Abbott Elementary season 1

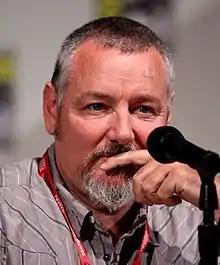
Randall Einhorn (pictured) directs the first five episodes of the season and also serves as an executive producer.

In an interview, director and producer Randall Einhorn spoke about how the series works with the mockumentary format: